Rosemarie Lindt

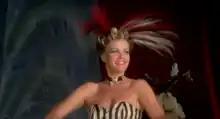
Lindt in "La cameriera" (1974)

Rosemarie Lindt is a German actress and ballet dancer who was known to the wider audience for her appearances in "Frau Wirtin" series in the late 1960s and in Italian exploitation cinema of the 1970s.